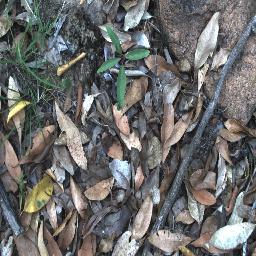
Label: rubber_vine